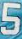
Number: 5